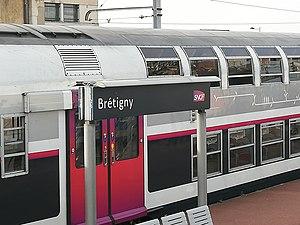
Plaque signalétique de la gare de Brétigny de la ligne C du RER, en 2019.
La gare de Brétigny est une gare ferroviaire française de la ligne de Paris-Austerlitz à Bordeaux-Saint-Jean, située sur le territoire de la commune de Brétigny-sur-Orge, dans le département de l'Essonne en région Île-de-France.